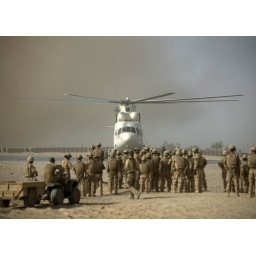
Brits standing by to offload cargo as the huge bird powers down.